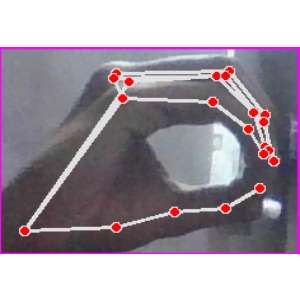
अक्षर: ठ